John Huston

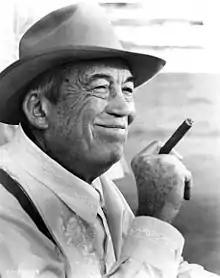
Huston in "Chinatown" (1974)

John Marcellus Huston (August 5, 1906 – August 28, 1987) was an American-Irish film director, screenwriter and actor. He wrote the screenplays for most of the 37 feature films he directed, many of which are today considered classics. He received numerous accolades including two Academy Awards and three Golden Globe Awards. He also received a star on the Hollywood Walk of Fame in 1960 and the BAFTA Fellowship in 1980.